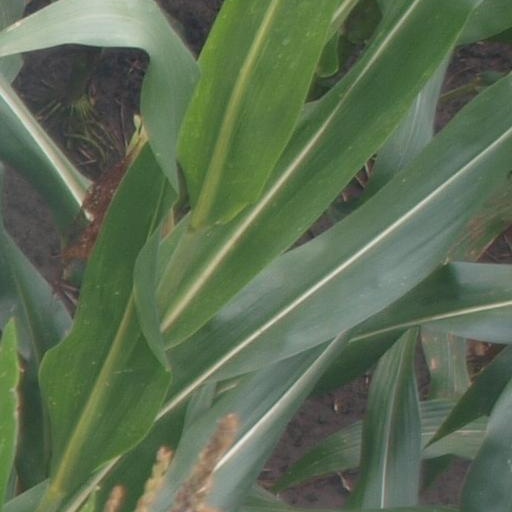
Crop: maize; corn